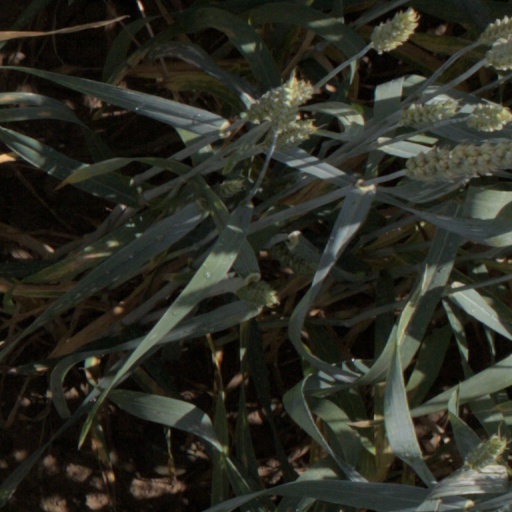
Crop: wheat